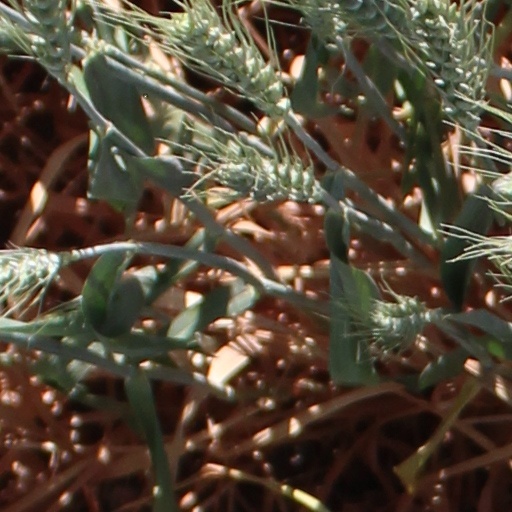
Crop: wheat